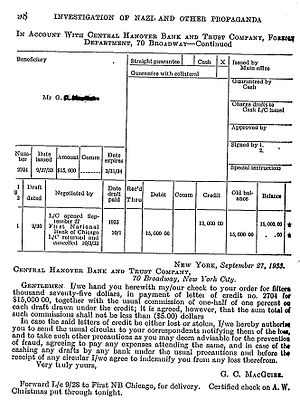
House Un-American Activities Committee / Special investigation committee (1938–1944)
Uddrag af dokument vedrørende arbejdet med undersøgelse af nazistisk propaganda
"House Un-American Activities Committee var en komite nedsat af Repræsentanternes Hus i USA. I 1969 blev komitéens navn ændret til ""House Committee on Internal Security"". Da Repræsentanternes Hus i 1975 nedlagde komiteen, blev dennes funktioner overført til den såkaldte House Judiciary Committee.